List of members of the 1st Constituent Assembly of Pakistan

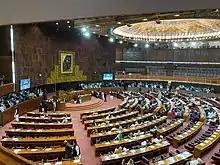

The 1st Parliament of Pakistan was the unicameral legislature of Pakistan formed after the partition of India. There were 100 Members of Parliament, including 44 from East Bengal, 17 from West Punjab, 3 from the Northwest Frontier Province, 4 from Sindh, and 1 from Balochistan. Four of West Punjab's 17 allocated seats laid vacant.